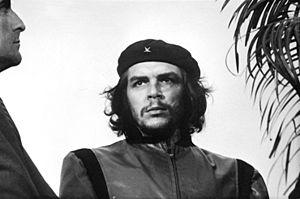
Guerrillero Heroico Portrait d'Ernesto ""Che"" Guevara pris lors des funérailles des victimes de l'explosion de la Coubre.العربية: صورة غيريليرو هيروويكو"
L'histoire du communisme recouvre l'ensemble des évolutions de ce courant d'idées et, par extension, celle des mouvances et des régimes politiques qui s'en sont réclamés. Le communisme se développe principalement au XXᵉ siècle, dont il constitue l'une des principales forces politiques : à son apogée, durant la seconde moitié du siècle, un quart de l'humanité vit sous un régime communiste.
Guerrillero Heroico est un portrait photographique d'Ernesto Guevara réalisé par Alberto Korda le 5 mars 1960 à La Havane, alors que le Che assistait à l'enterrement des victimes de l'explosion du cargo français de la Coubre. Il s'agit de l'une des photographies les plus renommées du XXᵉ siècle, le cliché est devenu un symbole de la révolution, ou tout au moins de la révolte.